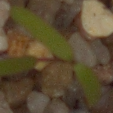
Label: fat_hen